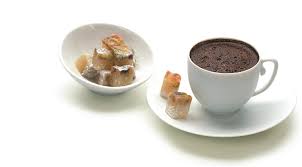
Yemek: lokum